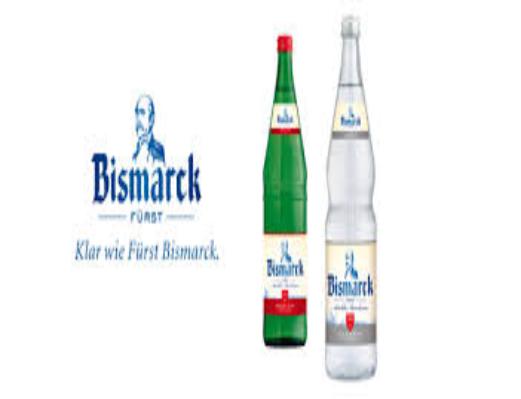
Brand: Furst Bismarck
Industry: Food